Minter Army Airfield auxiliary fields

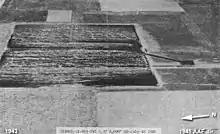
Poso Auxiliary Field in 1944

Dunlap Auxiliary Field also called Minter Field Auxiliary Field No. 4 and Jasmin Field was a satellite airfield of Minter Field. Located in Jasmin, California in Kern County at . Dunlap Auxiliary Field was 19 miles south-southwest of Minter Field at an elevation of 530 feet. Dunlap Auxiliary Field was open in 1941 on a 210.22 acres site and used to train World War II pilots in landing and take off. The site was also used as emergency landing airfield. The runway was a square mat 2,640 feet by 2640 feet. The mat was used for Boeing-Stearman Model 75 trainer bi-planes. No improvements were built at the airfield. There were two crash accidents at Dunlap Field, a BT-13 trainer crash-landed on April 8, 1942, the planes serial no. was 41–9665, piloted by William Raabe. A North American T-6 Texan AT-6C trainer crashed at Dunlap Field on July 23, 1945, it was serial no. 42–3911, piloted by Kay Nelson. After the war the field was closed on 8 October 1946 and no trace of the airfield can be seen today. The Dunlap Auxiliary Field was located at the present-day site of (north of) Hart Avenue and between Kyte Avenue and Quality Road, one mile east of Jasmin in a vineyard of Pandol and Sons. The site is between California State Route 99 and California State Route 65.